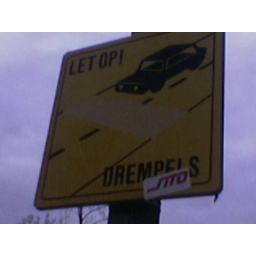
Perspective in road signs is a Good Thing. Cars balanced on people's heads make no sense.